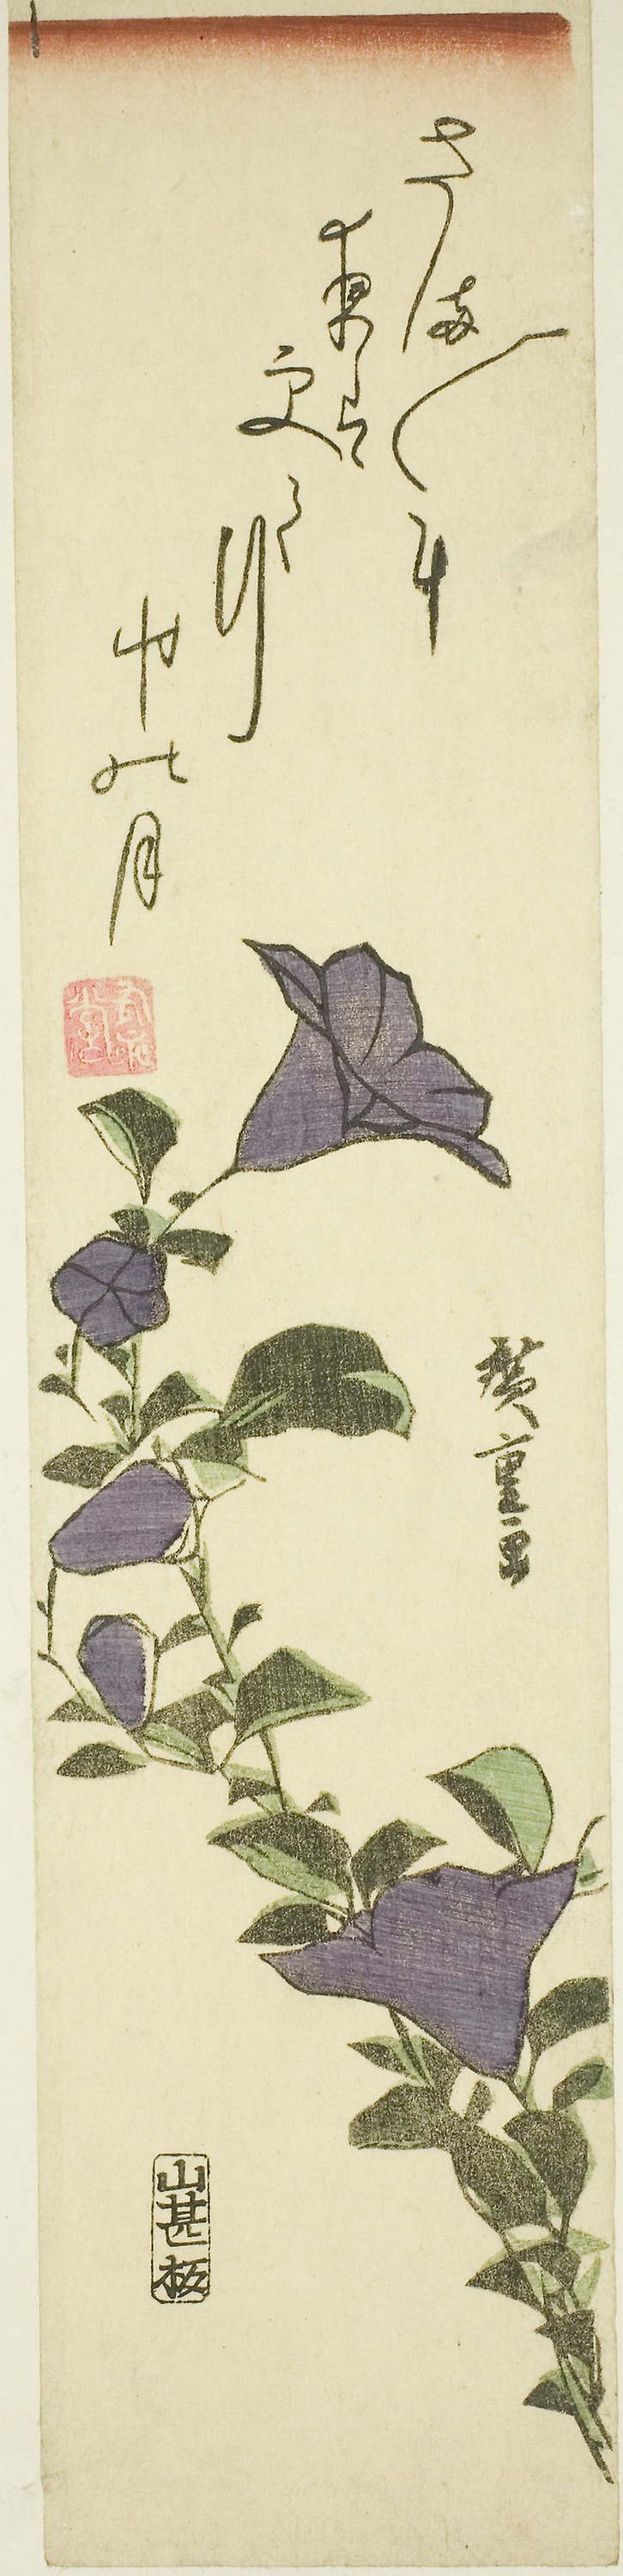
botany, plant, flower, leaf, illustration, morning glory, bellflower, bellflower family, harebell, morning glory family